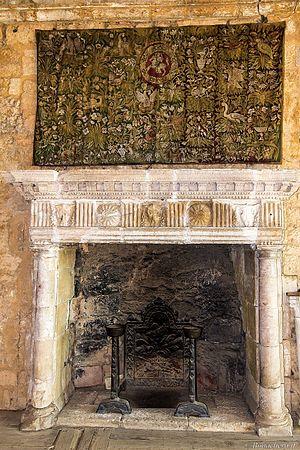
La cheminée renaissance du château comportant un bucrane
Le château de Beynac est situé sur la commune de Beynac-et-Cazenac, dans le département de la Dordogne. Ce château est l'un des mieux conservés et l'un des plus réputés de la région. Il a été classé monument historique le 11 février 1944.